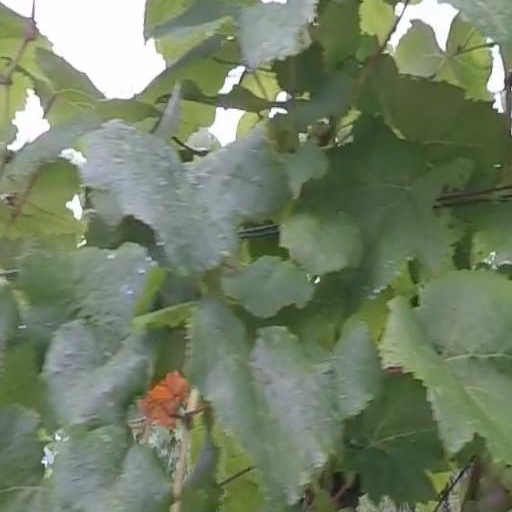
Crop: grape